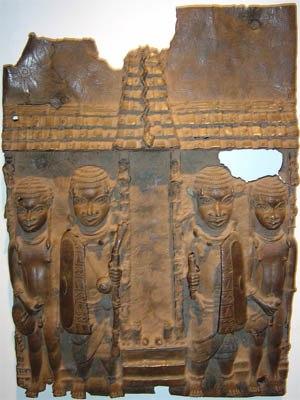
Le royaume du Bénin, qui a duré du XIIᵉ siècle à son invasion par l'Empire britannique en 1897, était un état d'Afrique de l'Ouest côtière dominé par les Edos, une ethnie dont la dynastie survit encore aujourd'hui. Son territoire correspond au sud-ouest de l'actuel Nigeria. Sur une carte hollandaise de 1705, réimprimée en 1907 par sir Alfred Jones, le pays noté grand Bénin correspond à la partie du Nigeria située au sud-ouest du fleuve Niger, du Bénin actuel et d'une partie du Togo.
L'oba du Bénin est le dirigeant de l'ancien royaume du Benin. Il n’a plus de réel pouvoir depuis l'annexion du royaume par les Britanniques en 1897. Il garde cependant un rôle consultatif au sein du gouvernement. Il garde aussi une forte influence sur la population edo pour laquelle il a une nature semi-divine. Son palais se trouve dans la ville actuelle de Benin City.